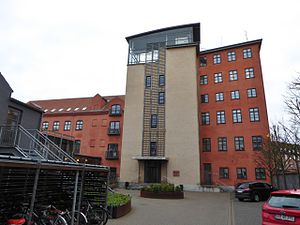
TNS Gallup
Kantar Gallups danske hovedkontor ved Masnedøgade i København.
Kantar Gallup er et dansk analyseinstitut, der blev grundlagt i 1939. Det er Danmarks største og et af de mest kendte.